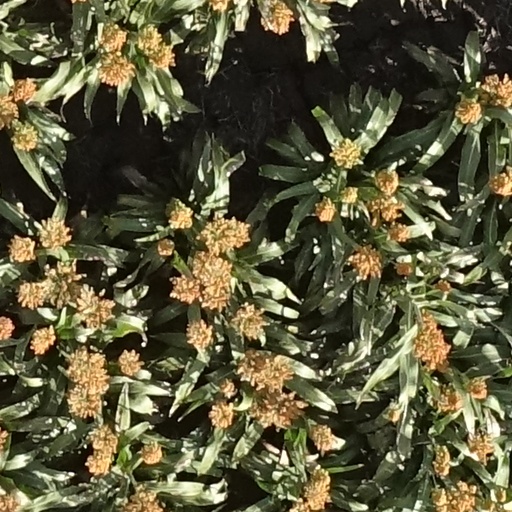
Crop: sorghum